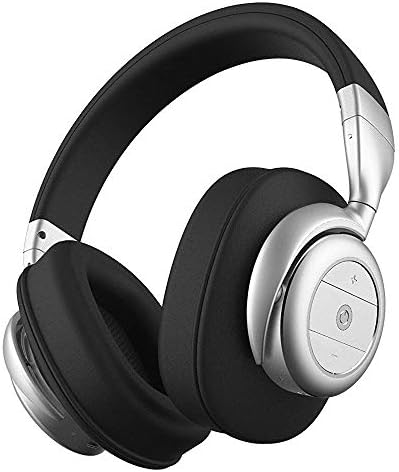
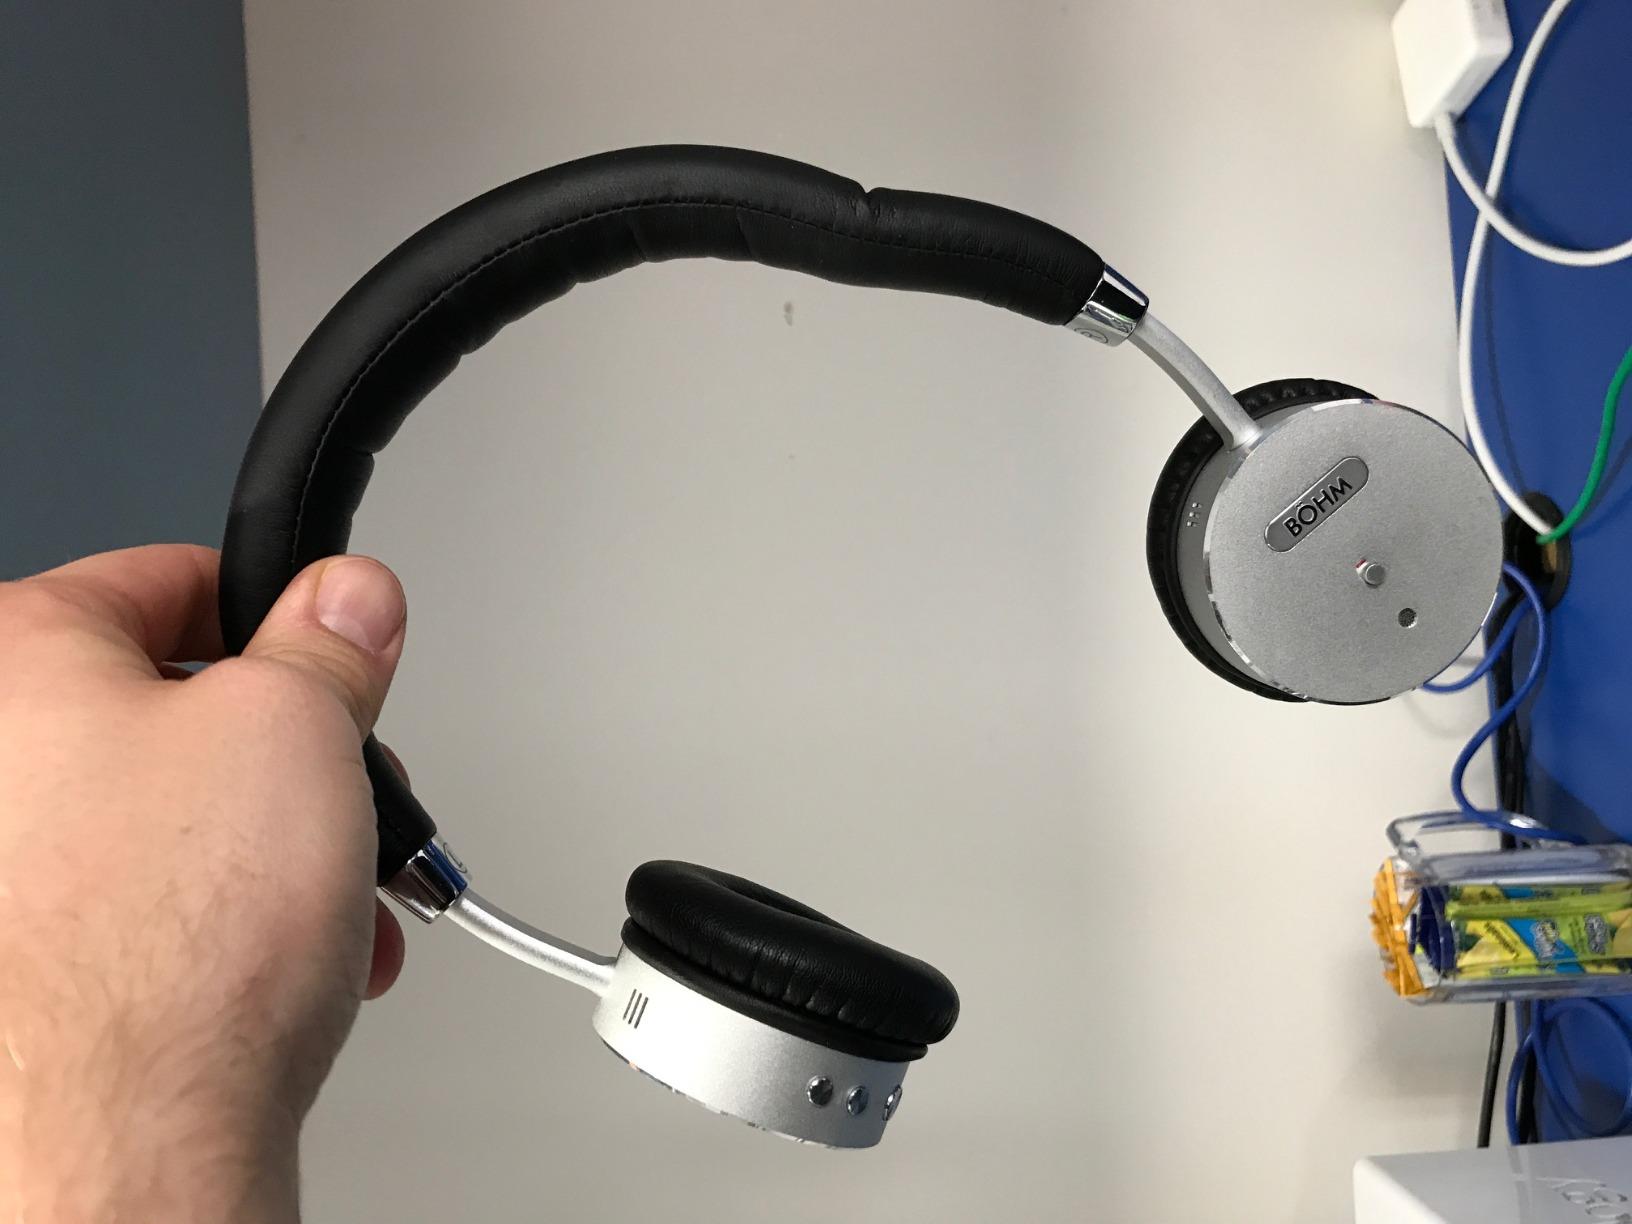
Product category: headphones
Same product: no